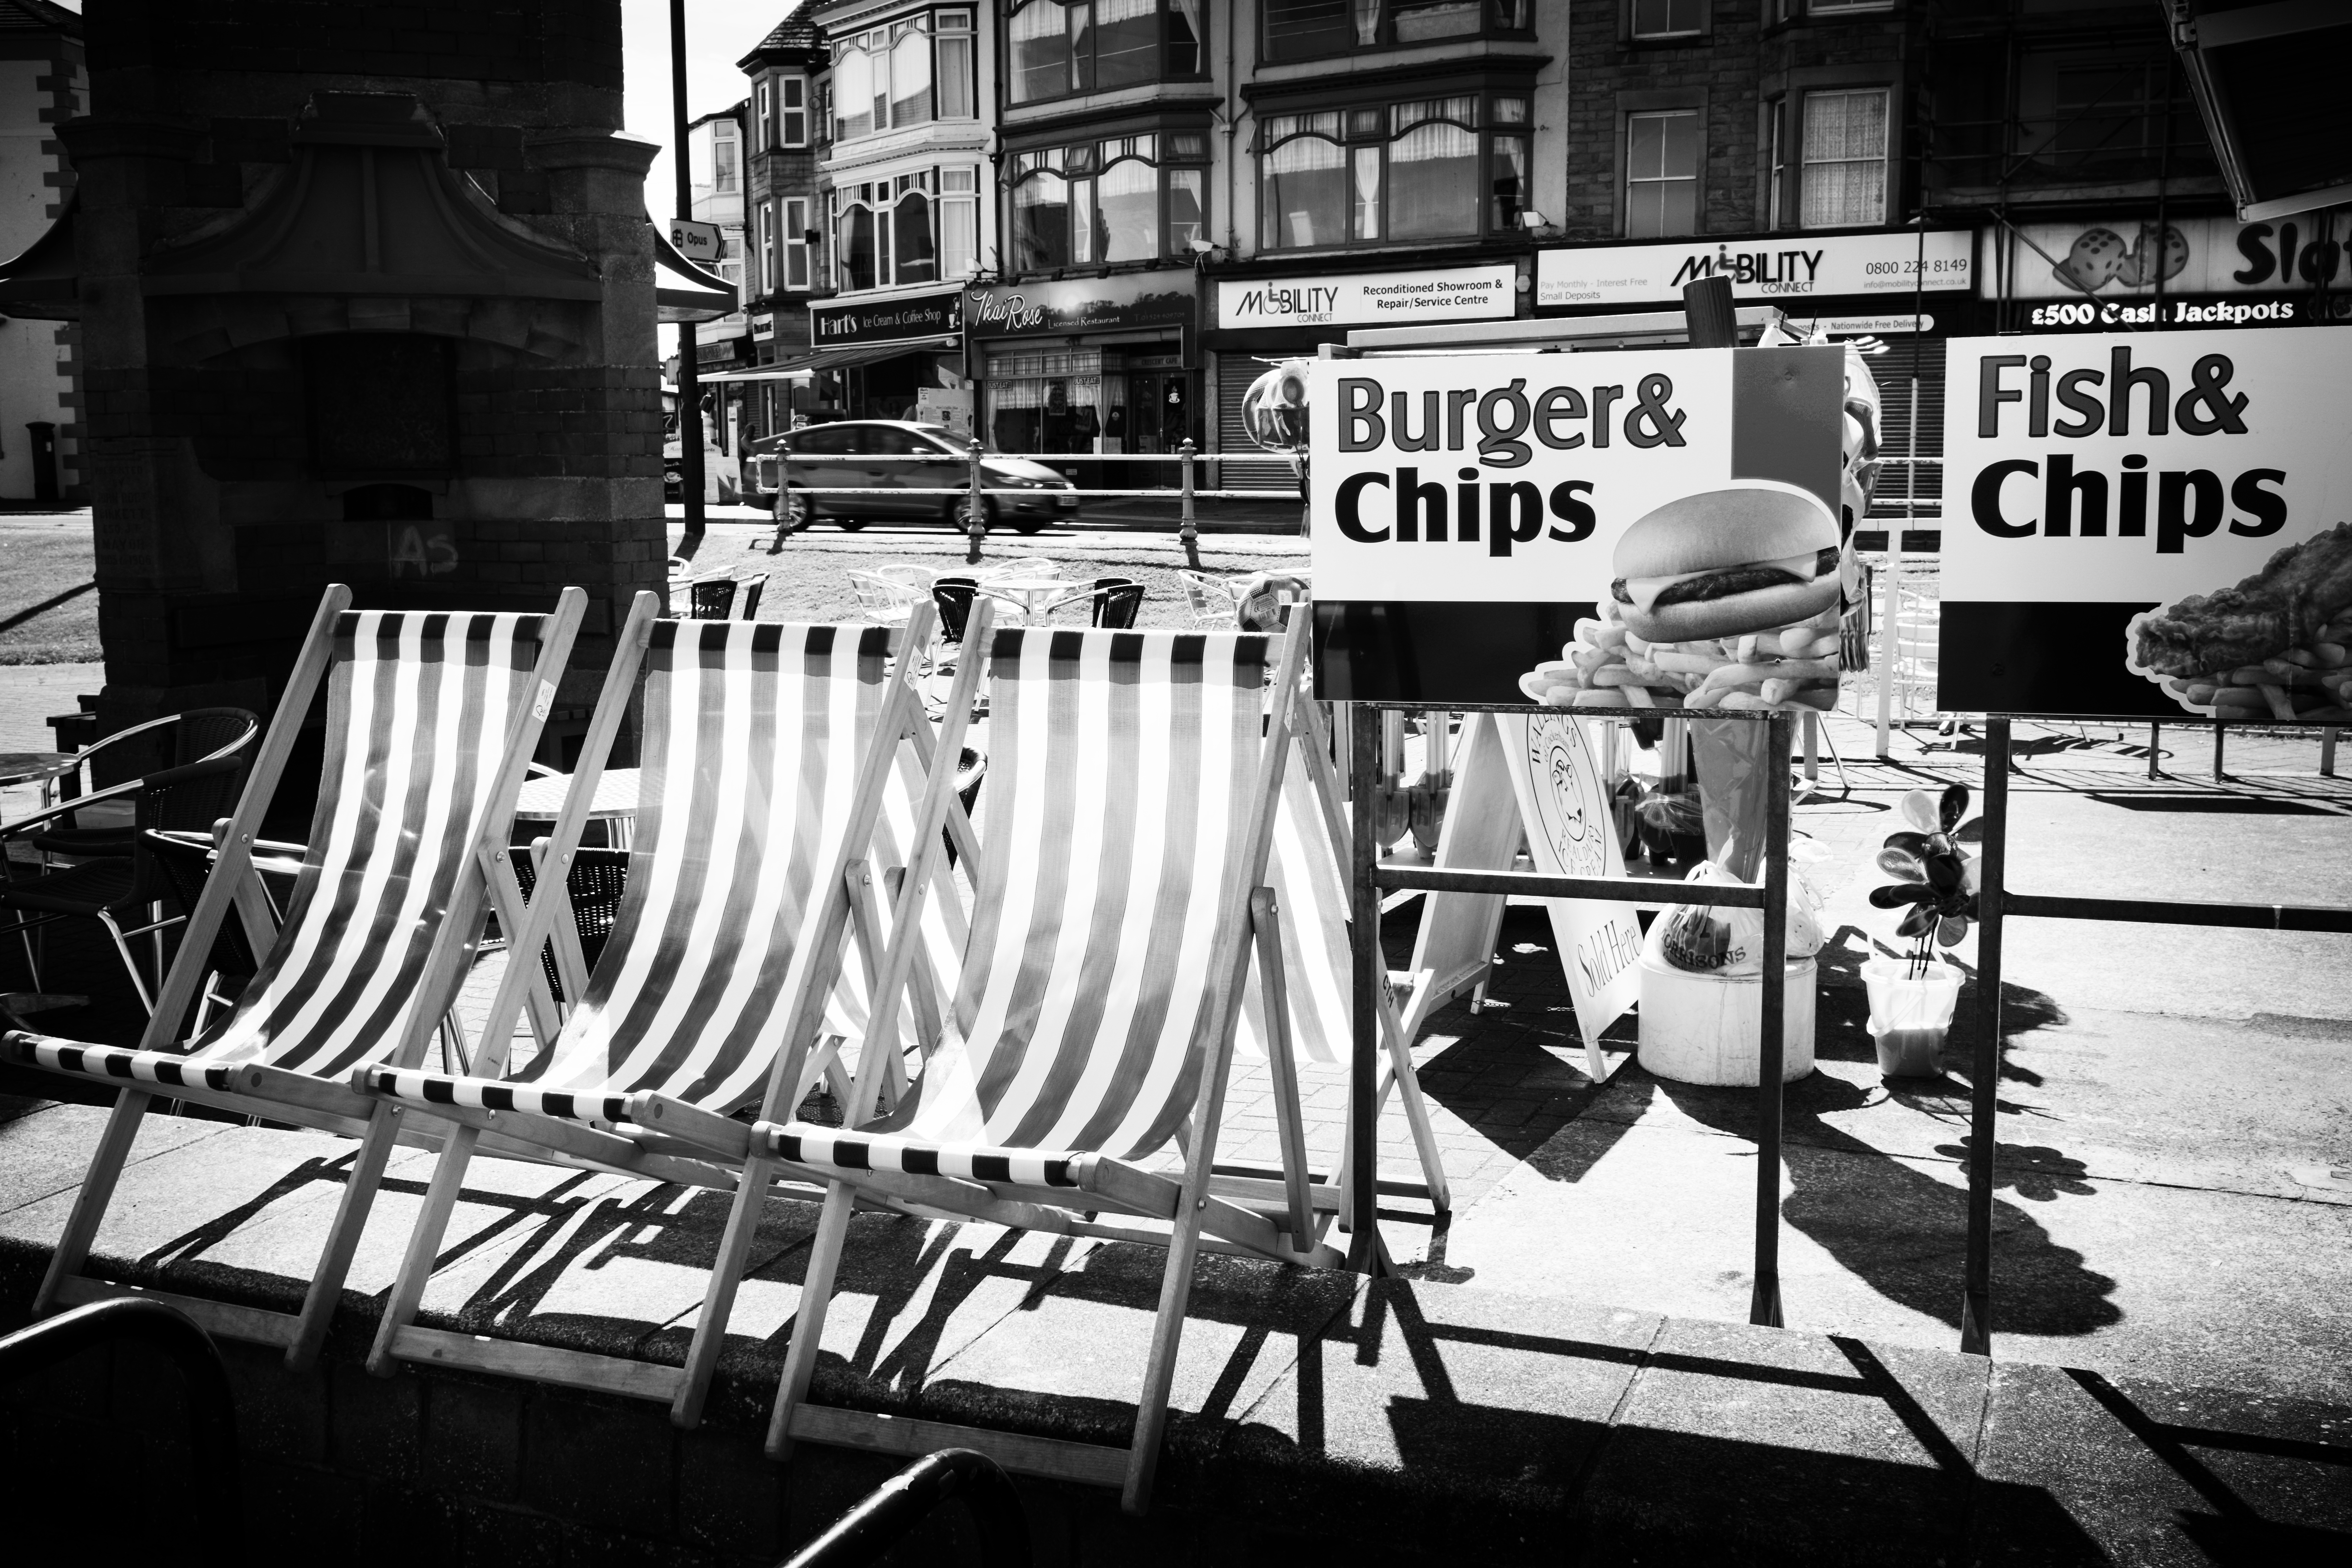
beach, black and white, road, white, street, photography, summer, seaside, black, monochrome, lancashire, uk, streetphotography, england, bw, 2014, morecambe, fastfood, deckchairs, infrastructure, photograph, shape, urban area, monochrome photography, film noir